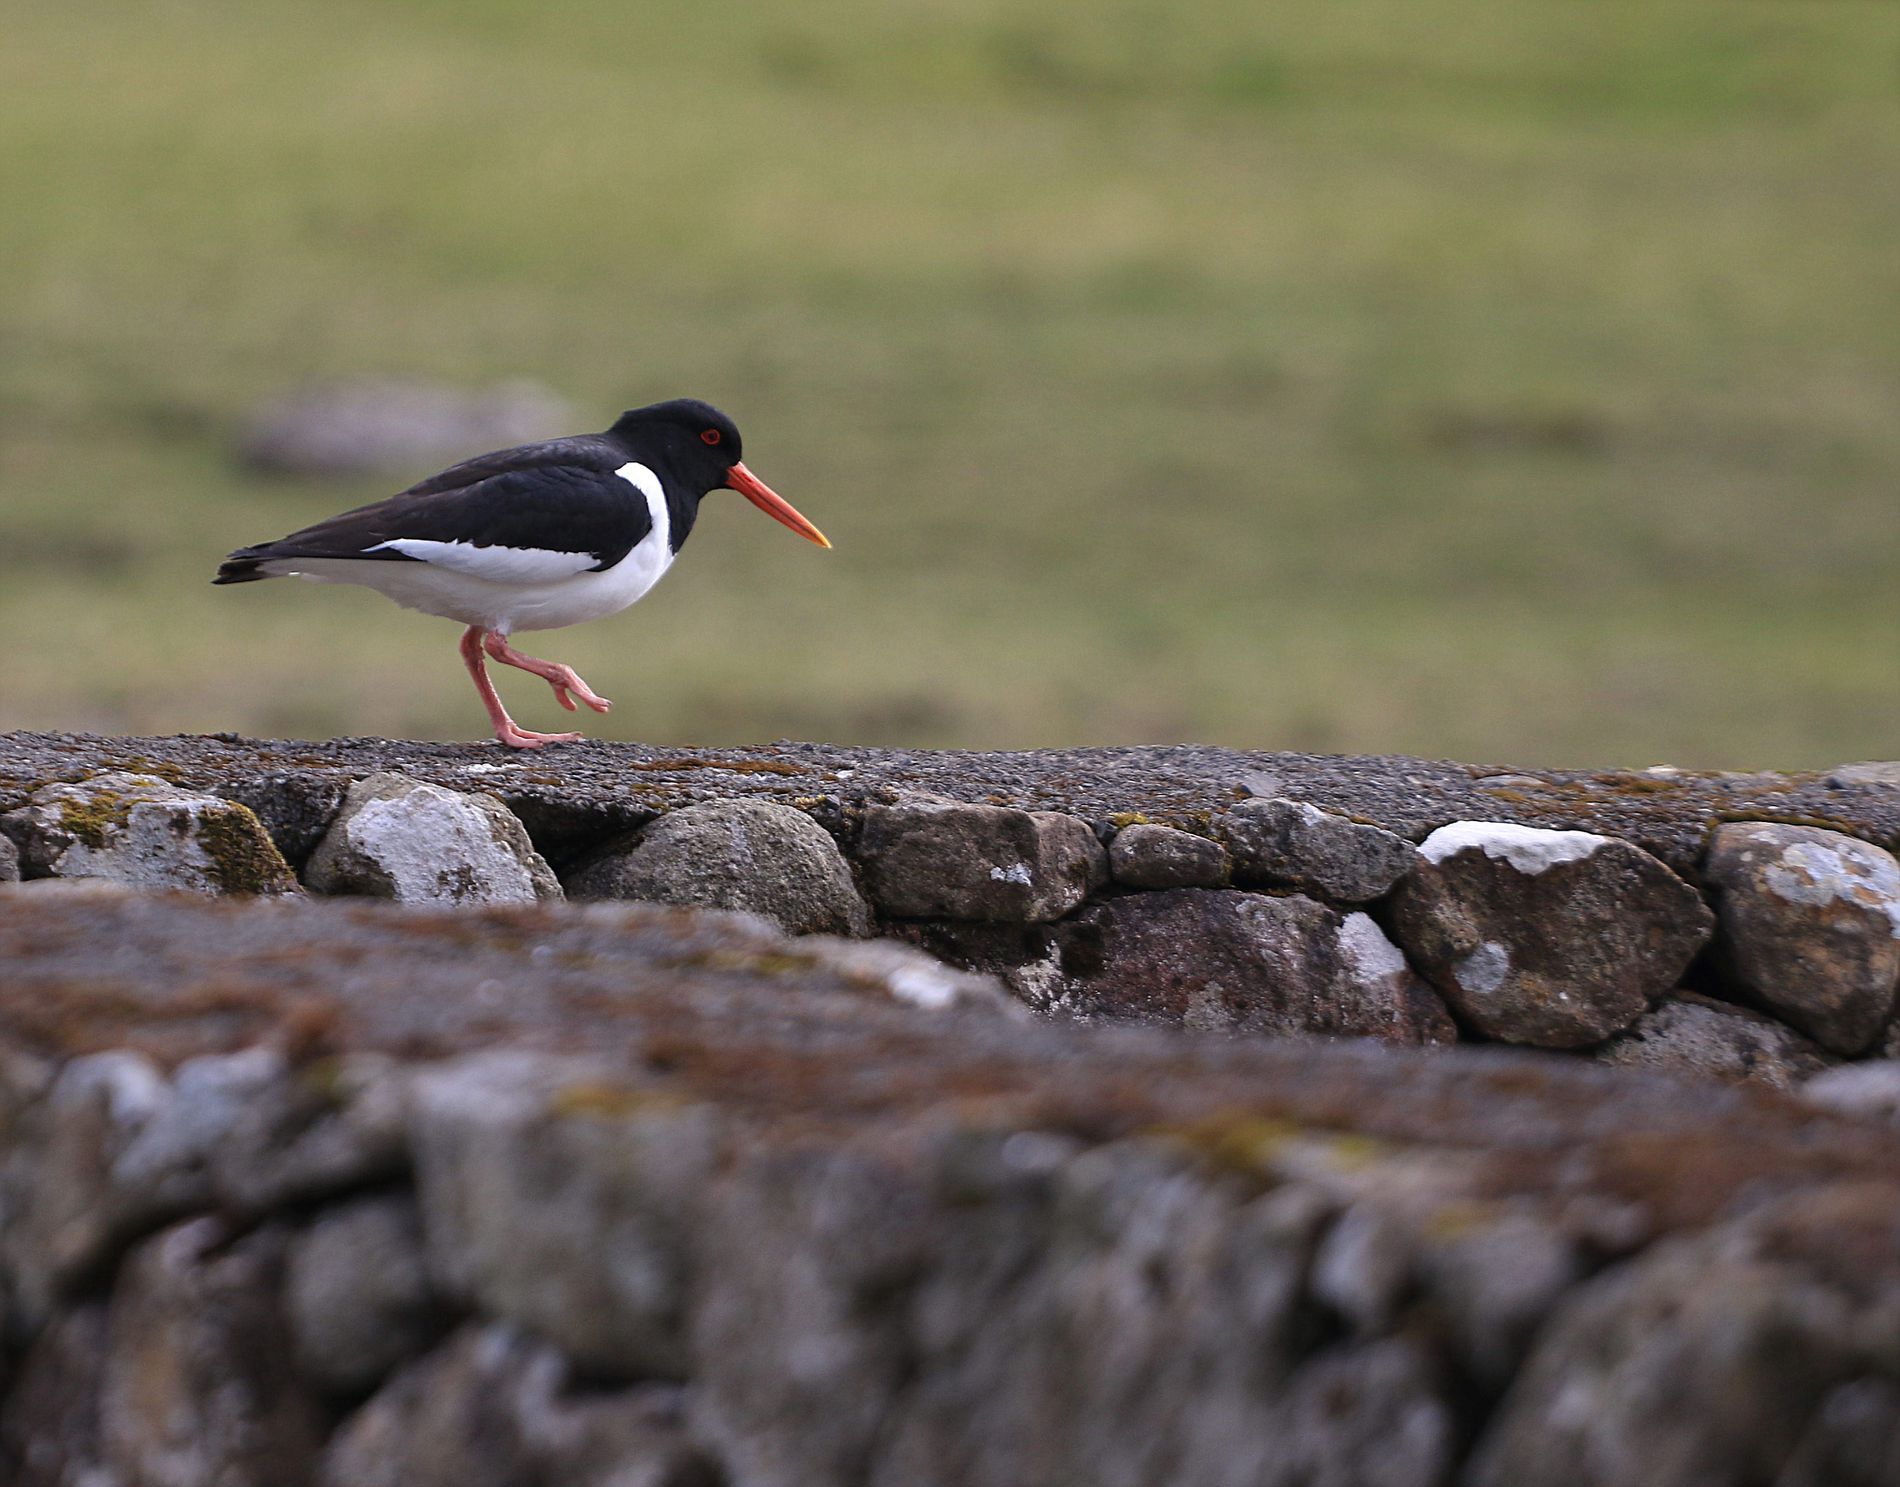
Eurasian Oystercatcher
There is a beautiful bird called the Eurasian Oystercatcher walking on an irregular ancient stone wall.
The bird featured a long, pointed orange beak, black feathers on its back, white feathers on its belly, and thin orange legs.
The background is blurry grassy land.
The scene expresses the details and beauty of nature.
Shot at eye level, this wildlife photograph captures the Eurasian Oystercatcher On A Stone Wall.
The color palette consists of black and white color for the body of the bird, orange color for his beak, and red color for his eye while a green color for grassy land in the background and old earth gray color for the stone wall.
Labels: Rock, Animal, Beak, Bird, Architecture, Building, Wall, Rubble, Blackbird, Stone Wall, Waterfowl, Road, Outdoors, Slate, Pebble, Nature, Eurasian Oystercatcher
Camera: NLib Universal NImageFileJPG 1.0.1